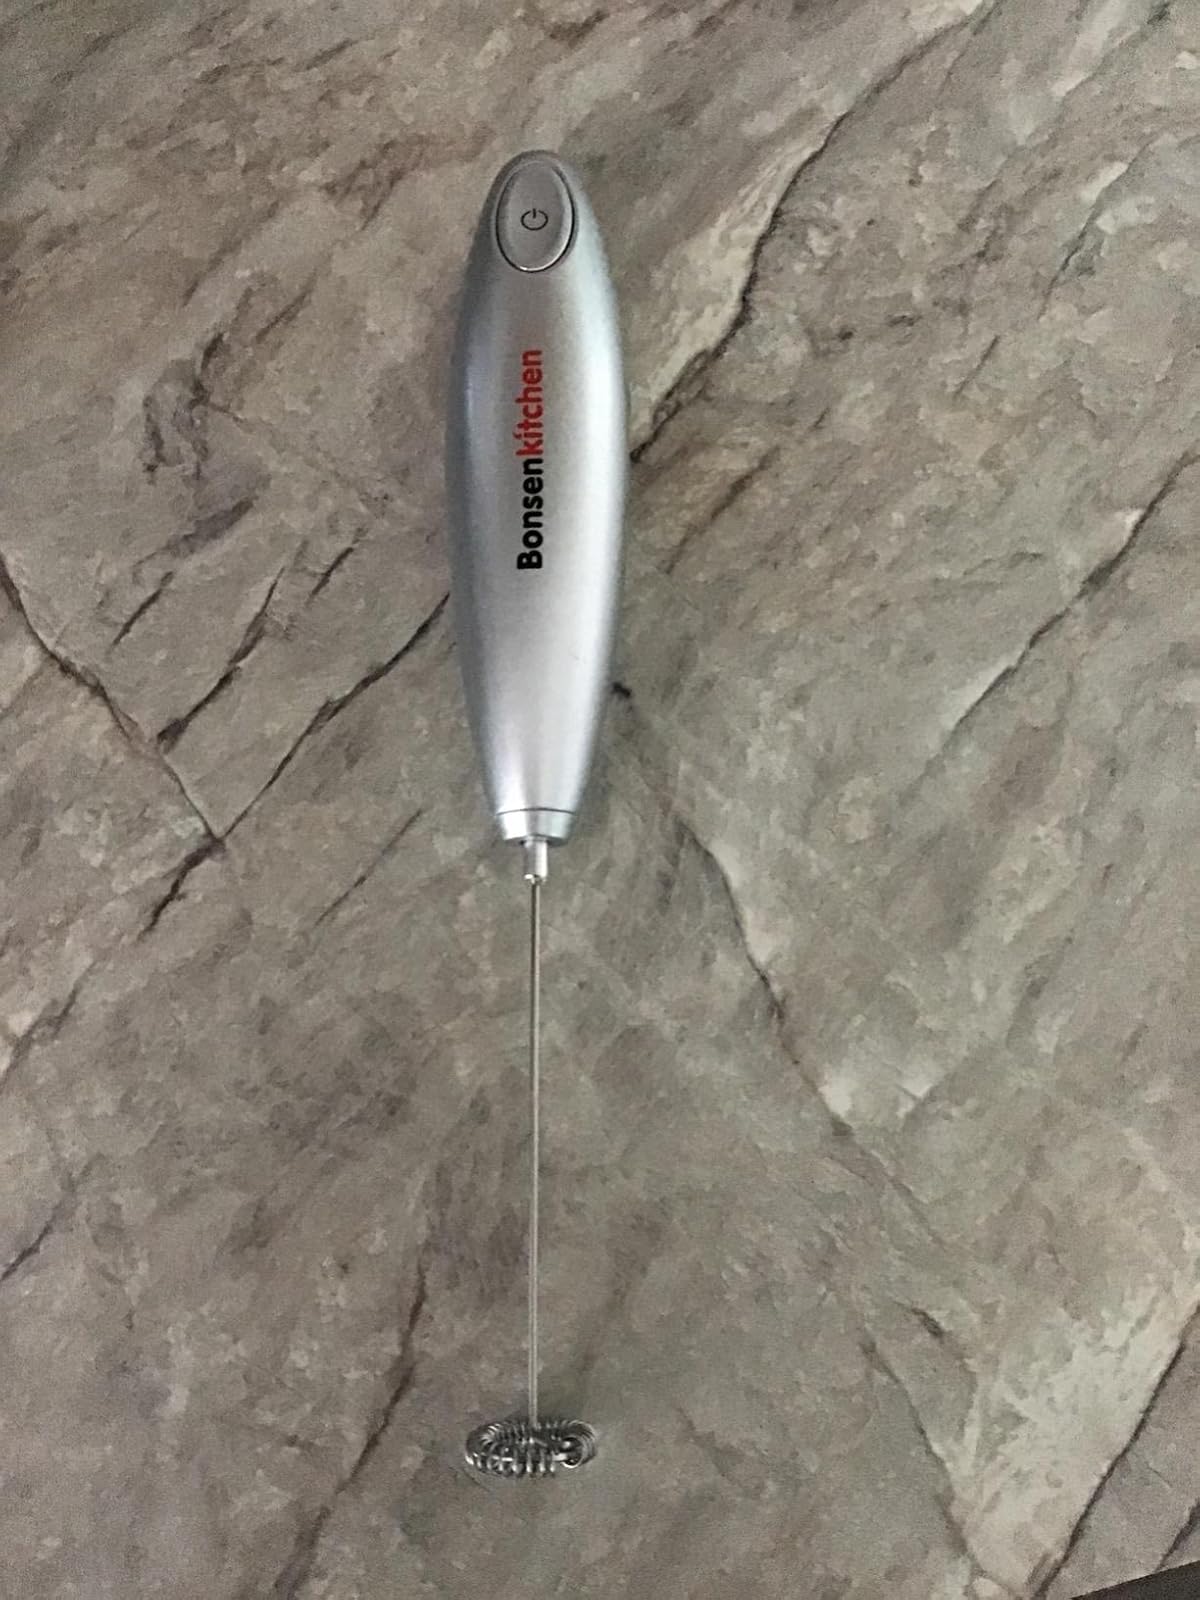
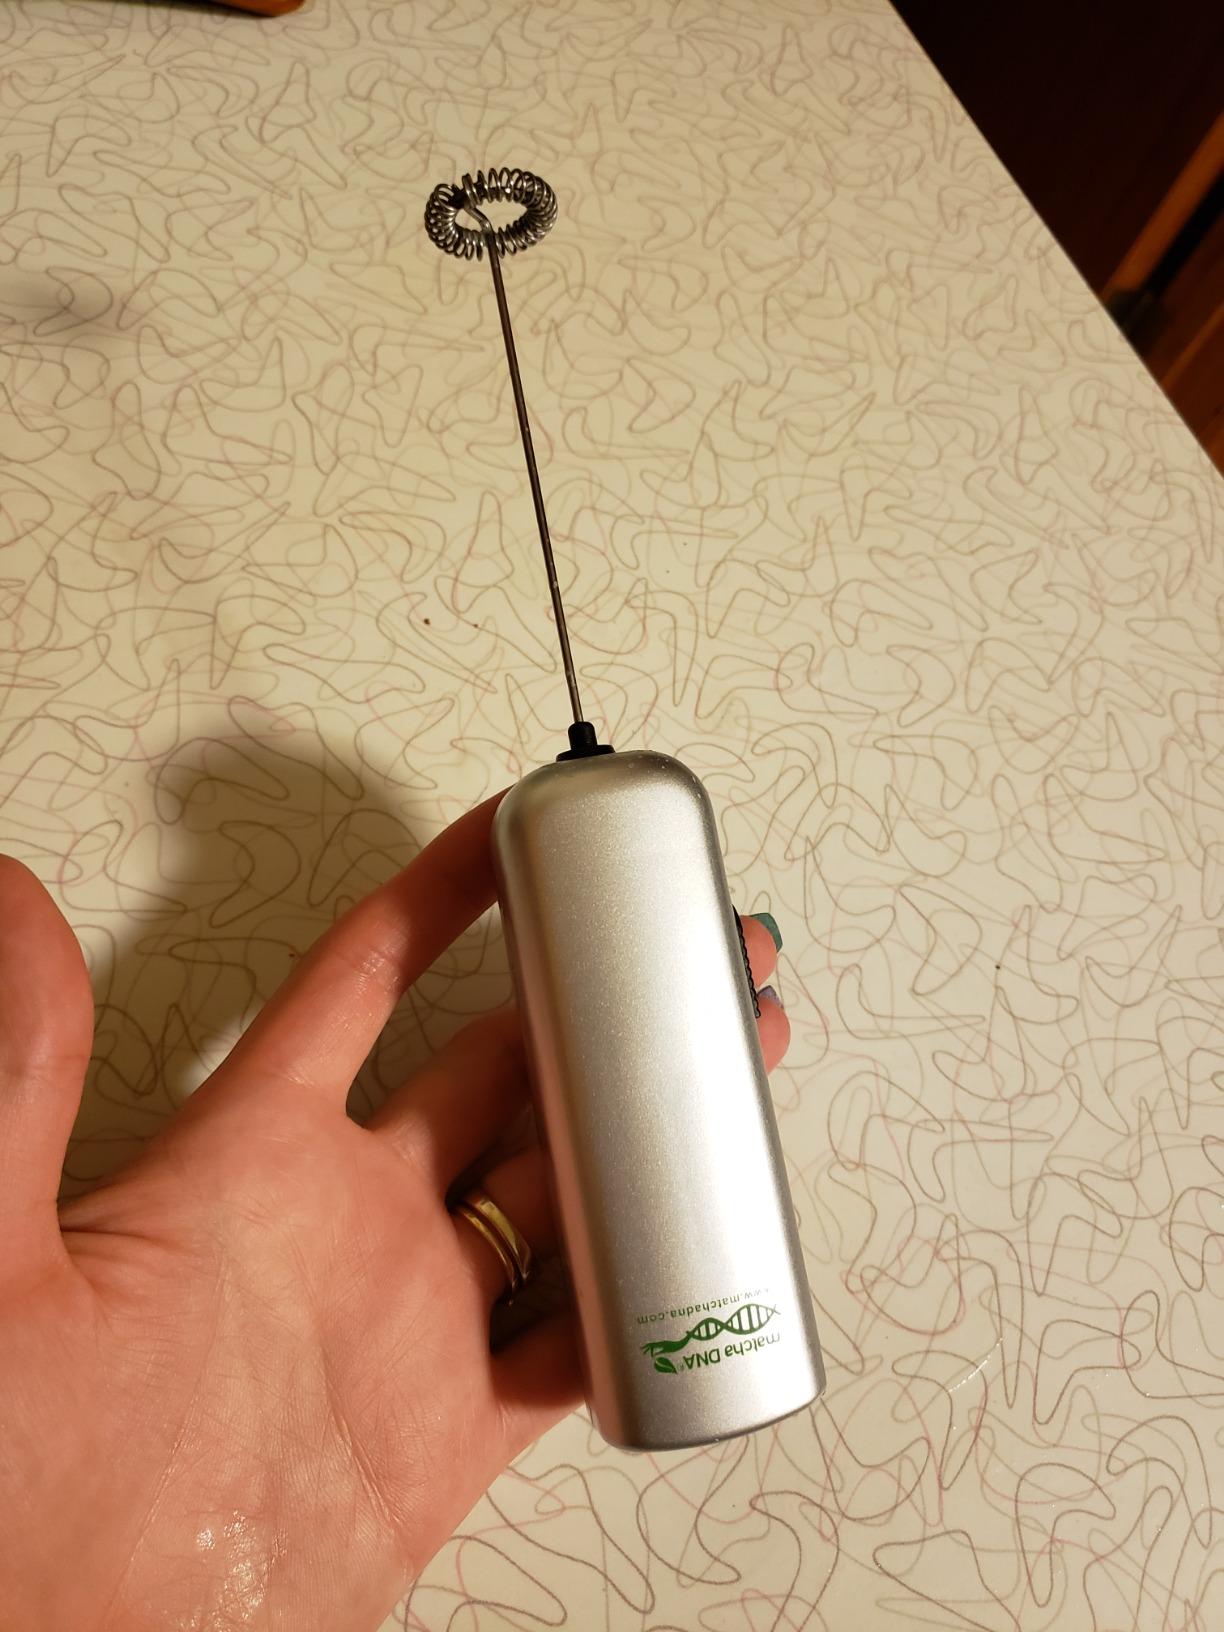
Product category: items_mixer
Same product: no